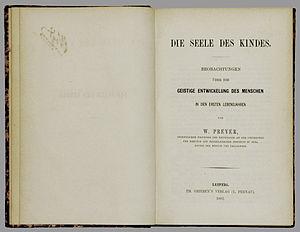
La psychologie du développement est une branche de la psychologie. Son objet est de comprendre d'une part, comment l'humain se développe, d'autre part, pourquoi il se développe : comment et pourquoi les processus mentaux, les comportements, les performances et habiletés changent au cours de sa vie humaine. Cette discipline embrasse tous les aspects du développement psychologique et tous les âges du développement humain, du développement prénatal à la mort.